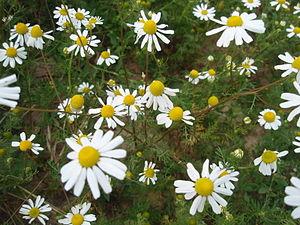
Les Egyptiens l'avaient dédiée au soleil en raison de son efficacité contre les fièvres